Meeker Massacre

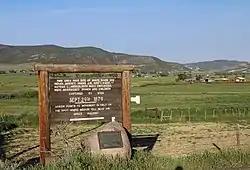
The site of the Meeker massacre.

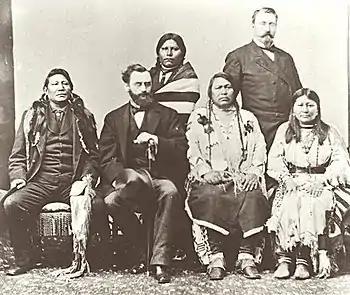
Delegation of Ute Indians in Washington, D.C. in 1880. Background: Woretsiz and General Charles Adams are standing. Front from left to right: Chief Ignatio of the Southern Utes; Secretary of the Interior Carl Schurz; Chief Ouray and his wife Chipeta.

Nathan Meeker had a tense conversation with an irate Ute chief. This occurred after Meeker began to implore on a change of lifestyle for the Utes. Meeker wired for military assistance, after he had been assaulted by an Indian, driven from his home, and severely injured.